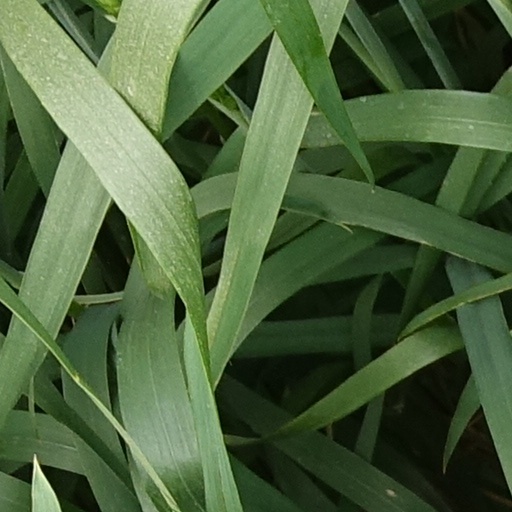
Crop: wheat